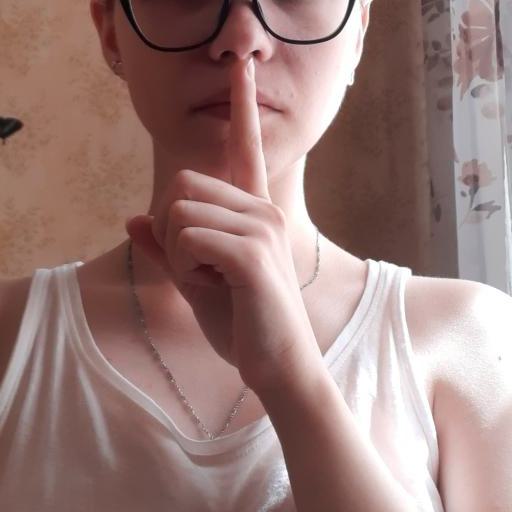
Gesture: mute